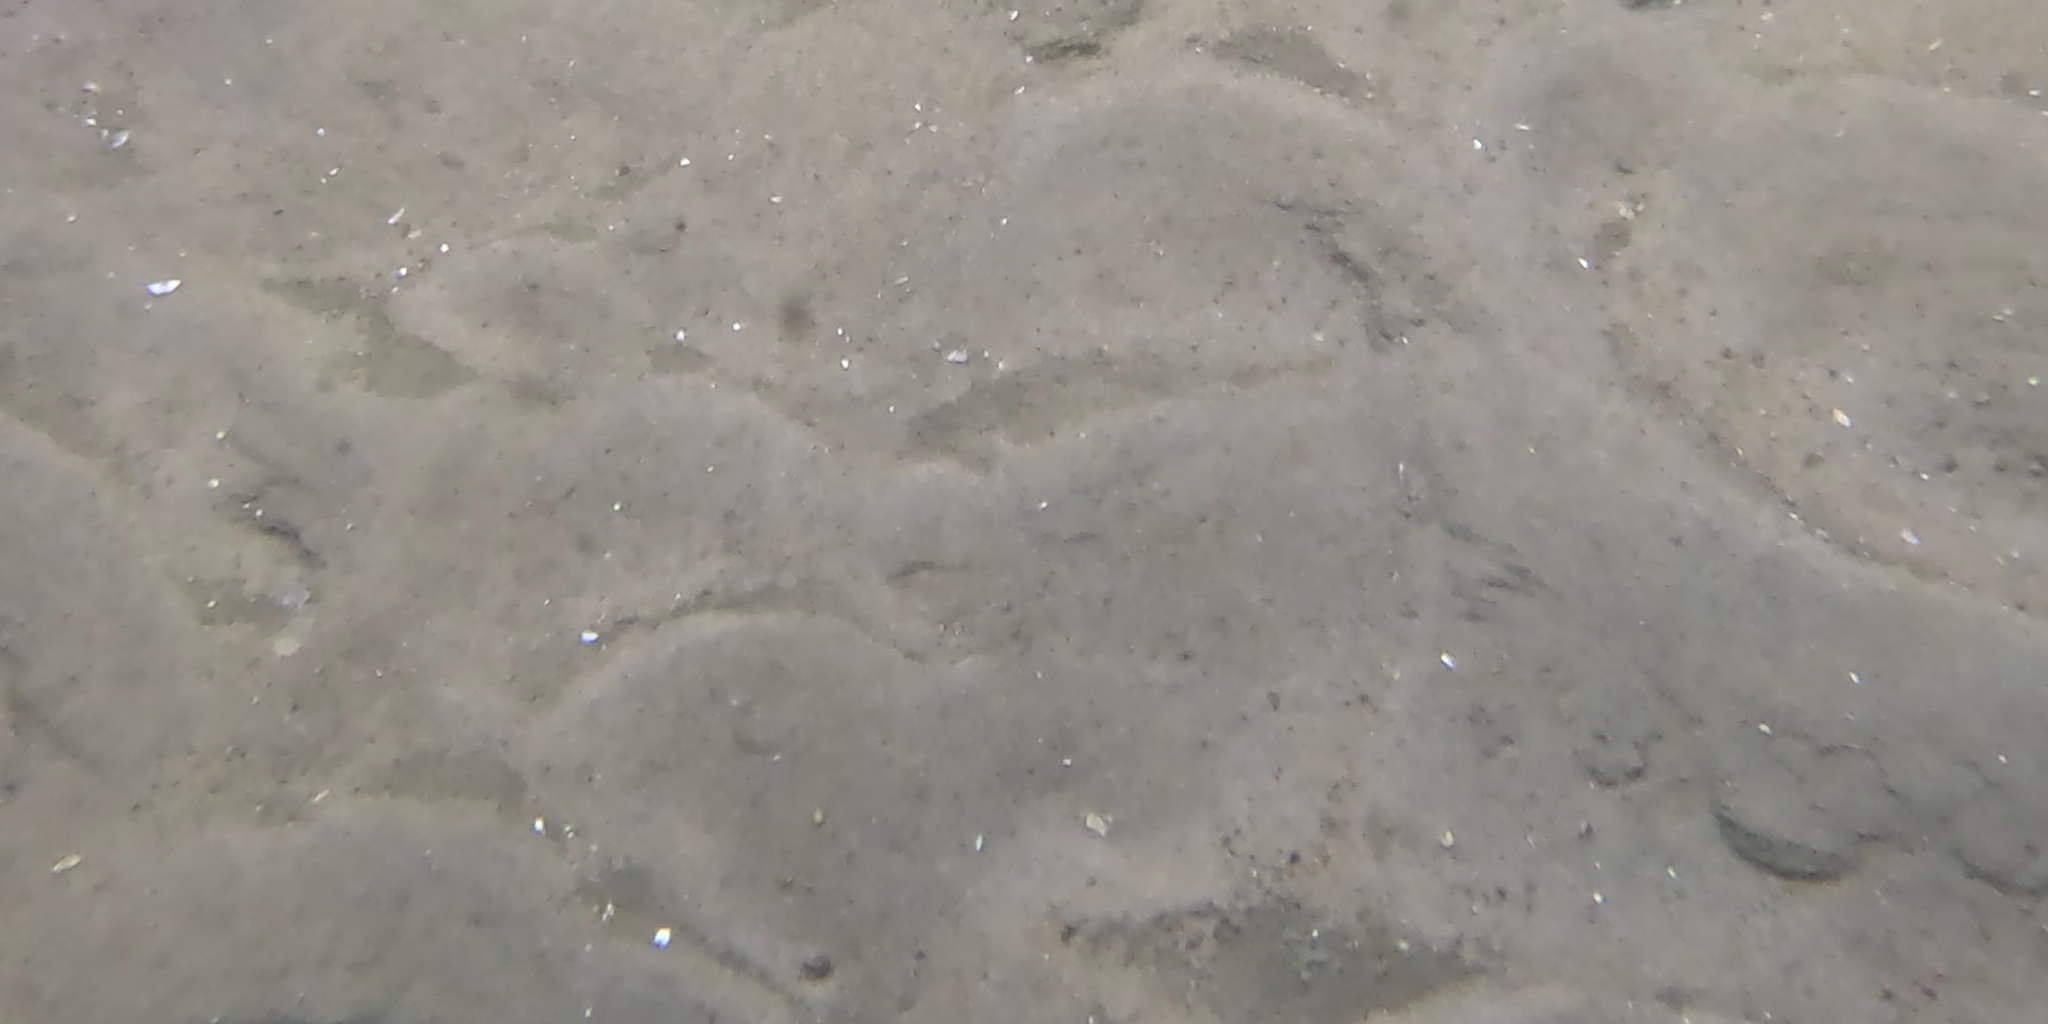
Seabed habitat: sand